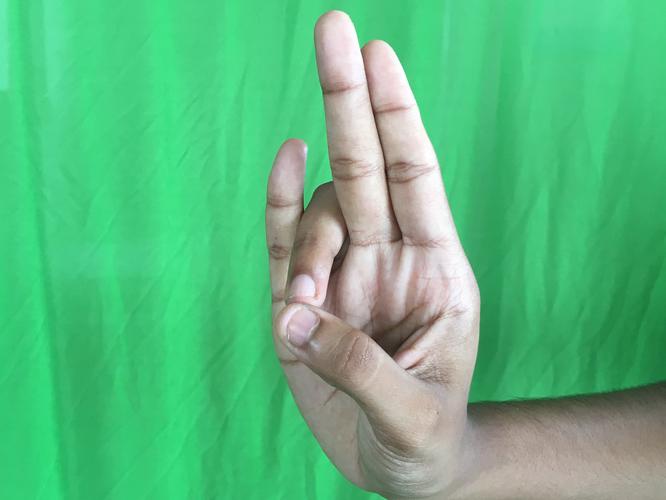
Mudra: Mayura
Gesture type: single_hand